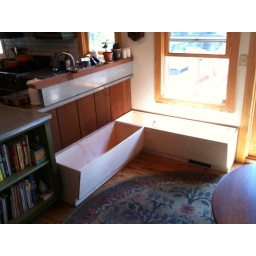
Latest house project: built-in bench seat in the works